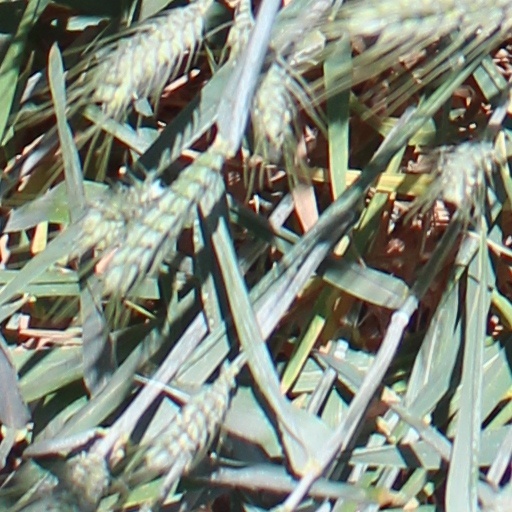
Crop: wheat